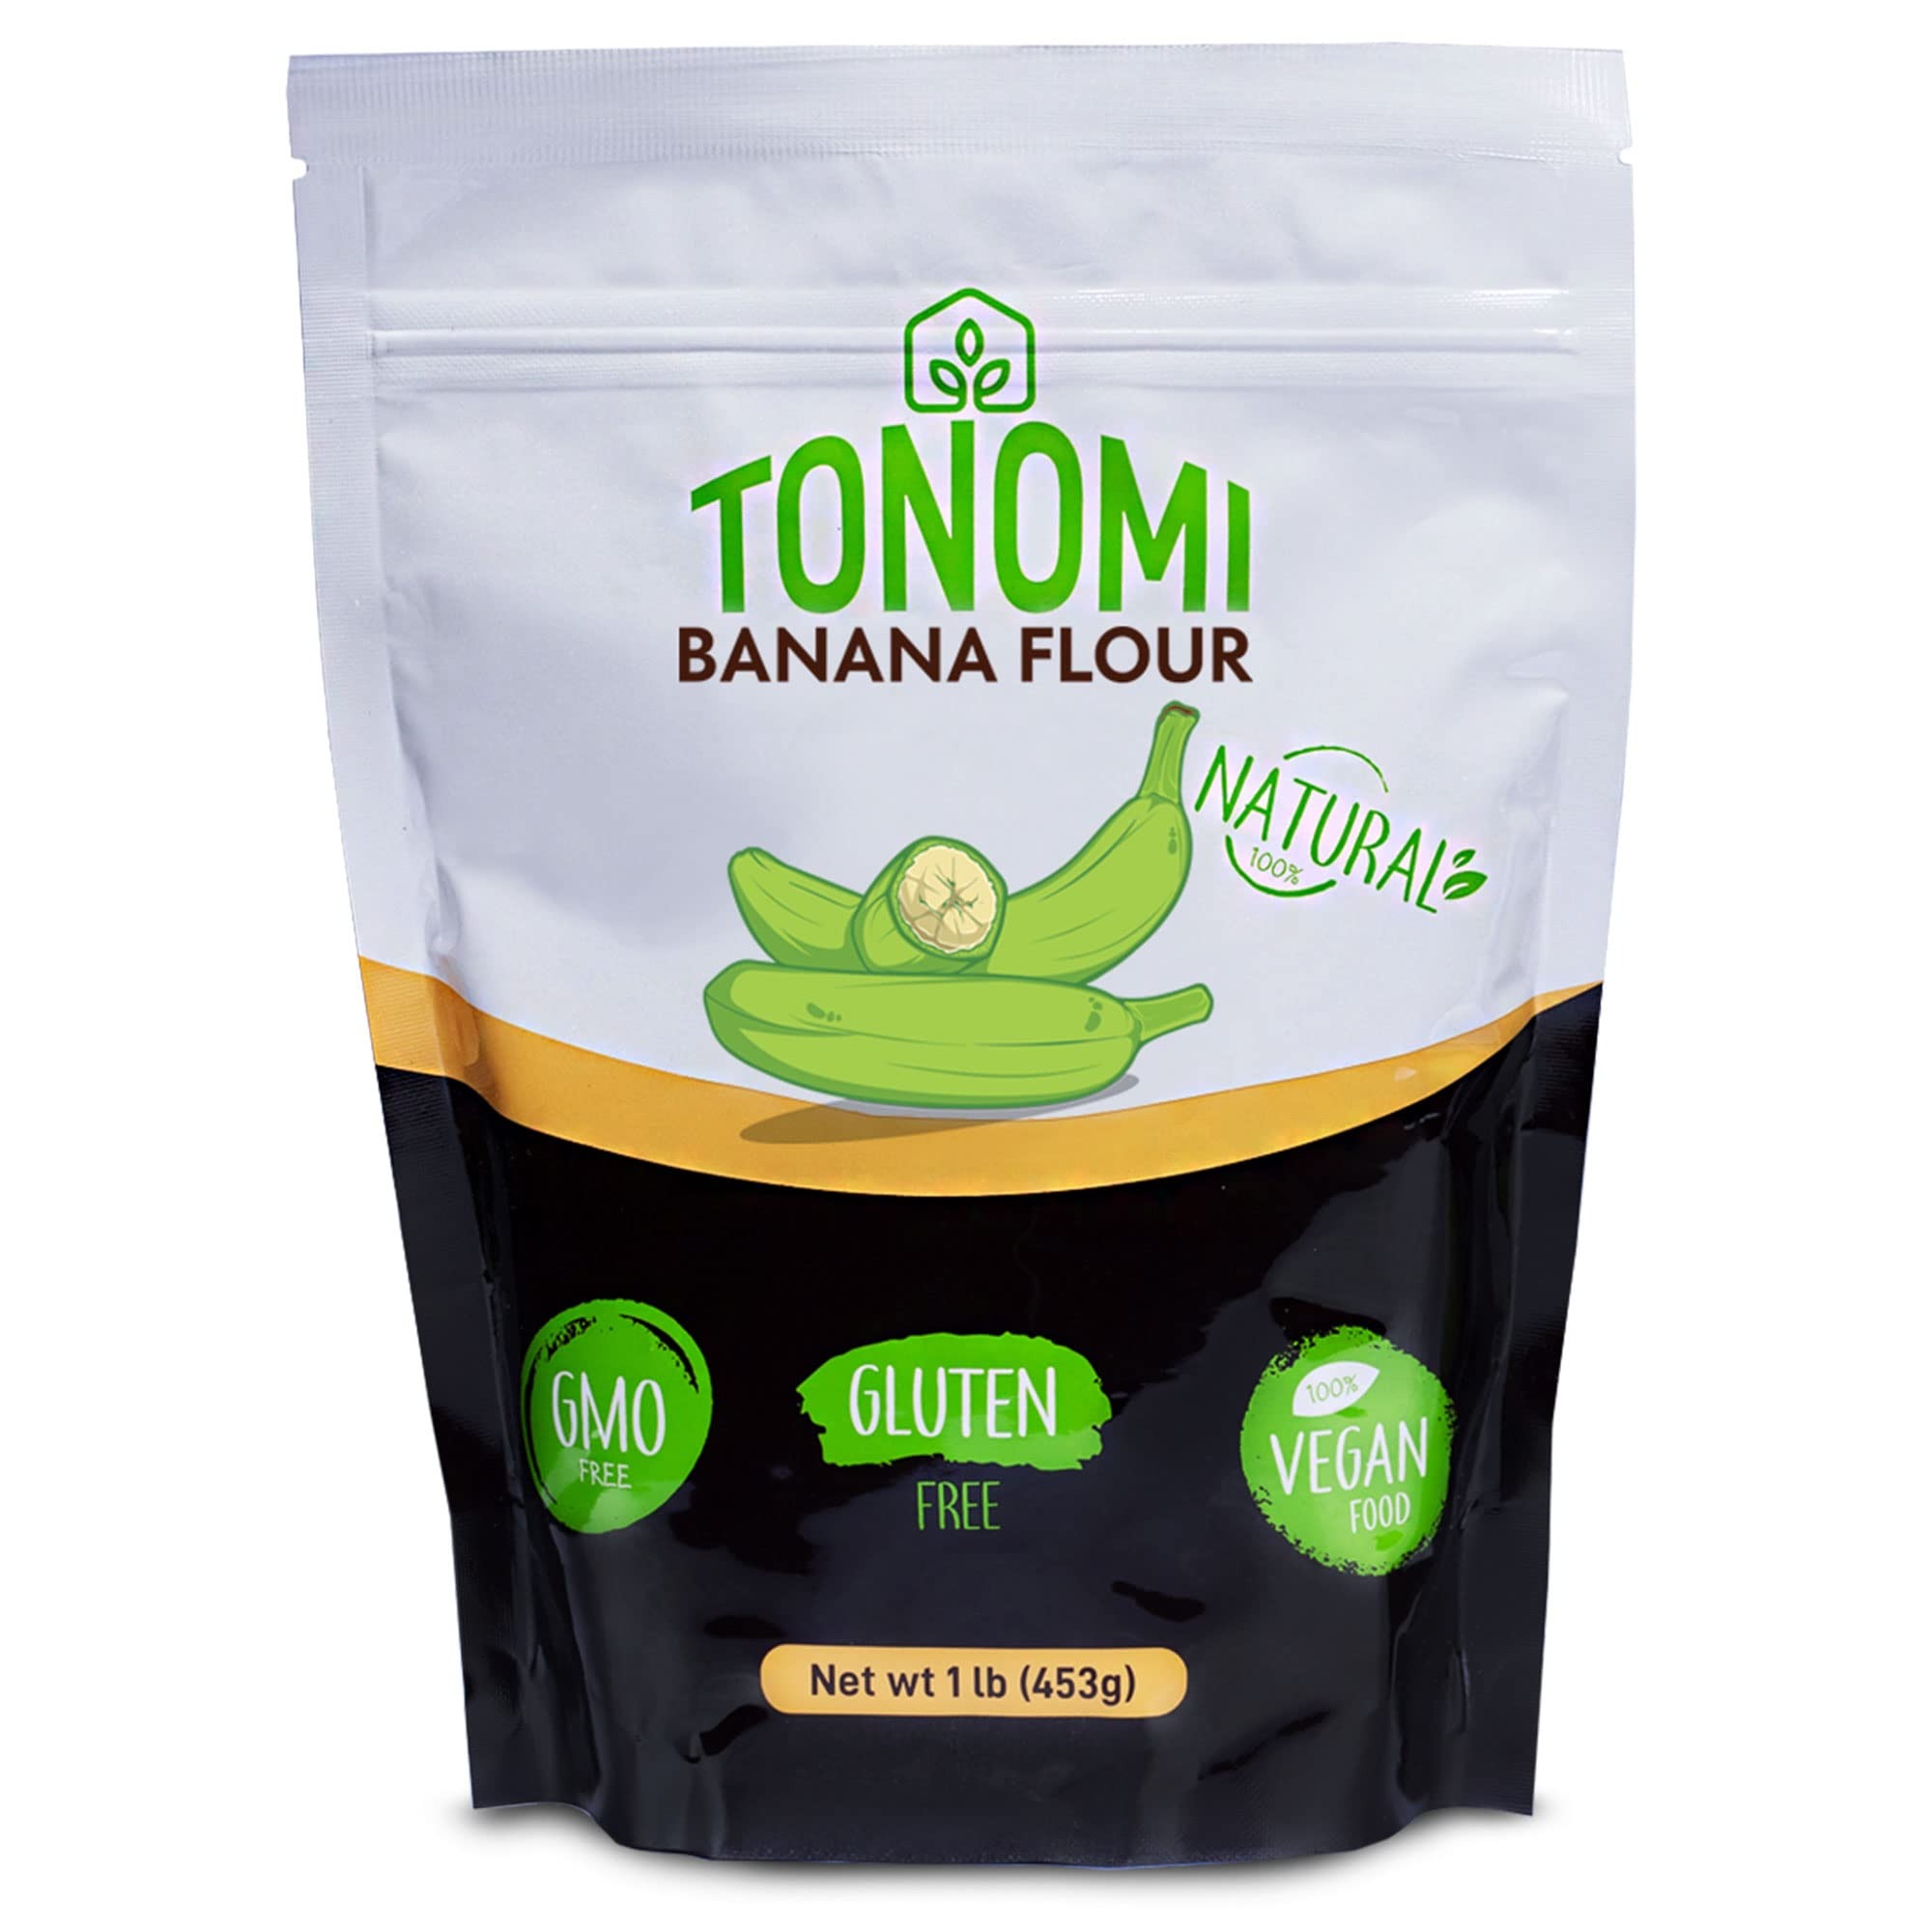
Item Name: Tonomi All Natural Banana Flour, Non-GMO, Gluten-Free & Grain-Free All-Purpose Wheat Flour Alternative, Great For Baking, Cooking, Paleo Diets, Kosher and Halal Verified | 1lb Bag
Bullet Point 1: SUPERIOR QUALITY: Our Green Banana Flour is carefully crafted from freshly harvested, organically grown green bananas. Rich in resistant starch and dietary fiber, it reduces sugar content and offers a low glycemic response. Suitable for weight management and healthy diets.
Bullet Point 2: SUPERB VERSATILITY: Our Banana Flour is ideal for baking, cooking, and smoothie-making. Gluten-free and 100% plant-based, it's a great alternative for wheat flours and contains essential complex carbohydrates and fiber for full body health.
Bullet Point 3: SUPREME TASTE: Our Banana Flour contains no added sweetners, providing an earthy flavor that adds depth to your favorite recipes. A nourishing and flavorful alternative to plain wheat flour.
Bullet Point 4: SUPPORT FOR SPECIAL DIETS: Our Banana Flour is free from refined chemicals and unmodified wheat. It's vegan, gluten-free, paleo, and halal friendly, while providing nutrient dense superfoods. Directly sourced from farmers in Togo.
Bullet Point 5: TONOMI PRIDE: We take pride in the quality of our products and offer a 100% satisfaction guarantee. Tonomi brings quality good food to everyone in the United States and the world.
Product Description: The Tonomi range of gluten free flours is mild with a soft powdery texture and neutral flavor. It is perfect for people on gluten free, Paleo, or Keto diets as well as those seeking a healthier alternative. Tonomi is a woman owned company that returns a portion of our profits to support the development of Togo and its people.
Value: 15.97
Unit: Ounce

Price: 11.99